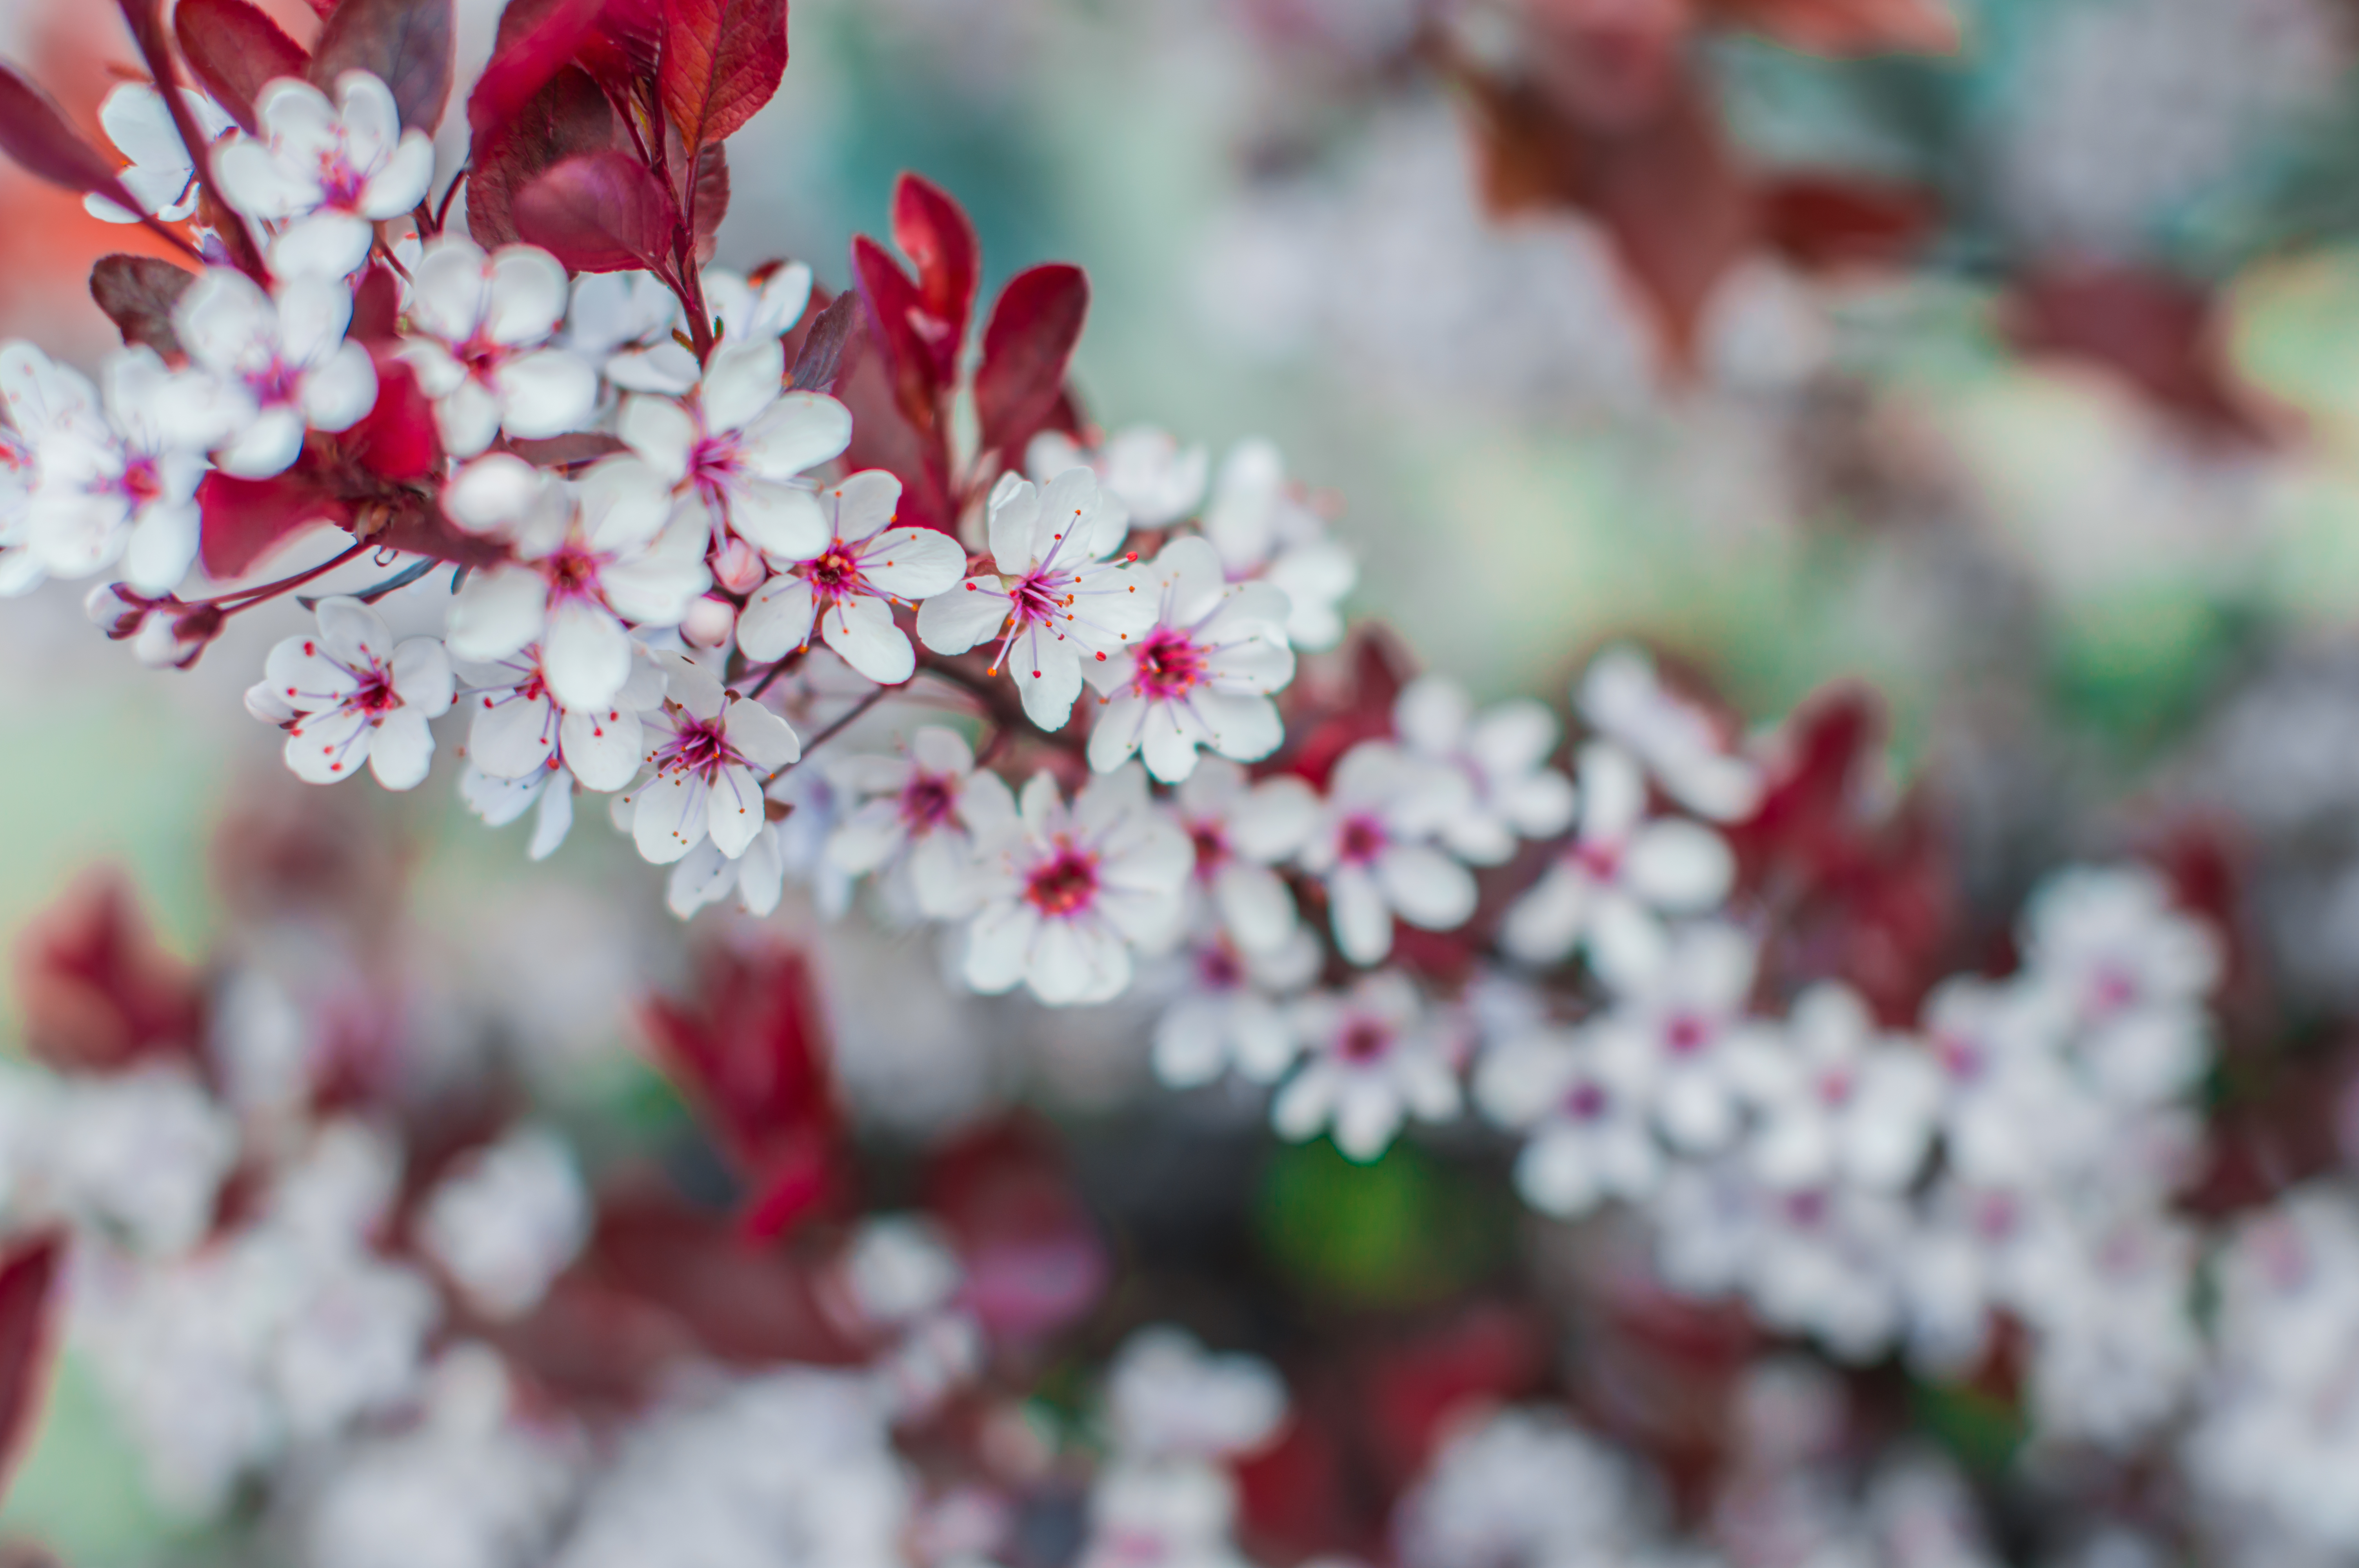
branch, blossom, plant, leaf, flower, petal, spring, red, produce, botany, pink, flora, season, cherry blossom, close up, shrub, macro photography